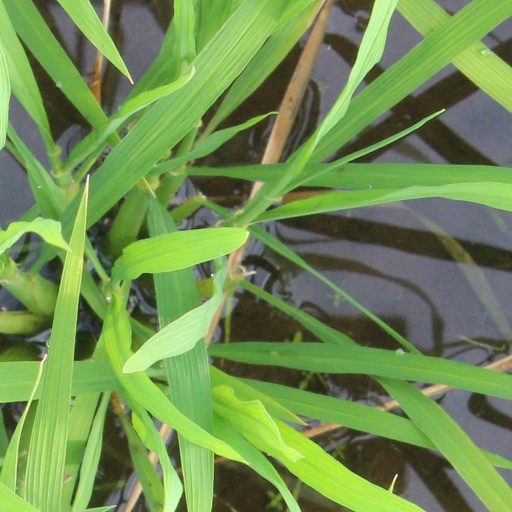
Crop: rice